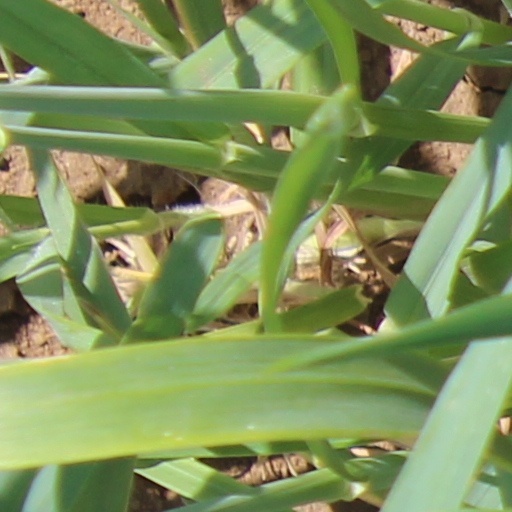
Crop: wheat